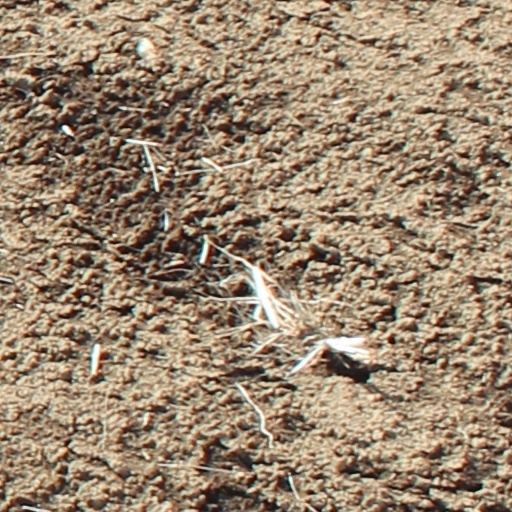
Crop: wheat